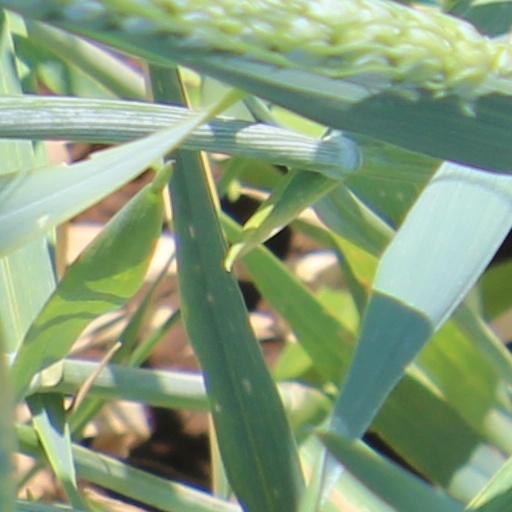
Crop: wheat